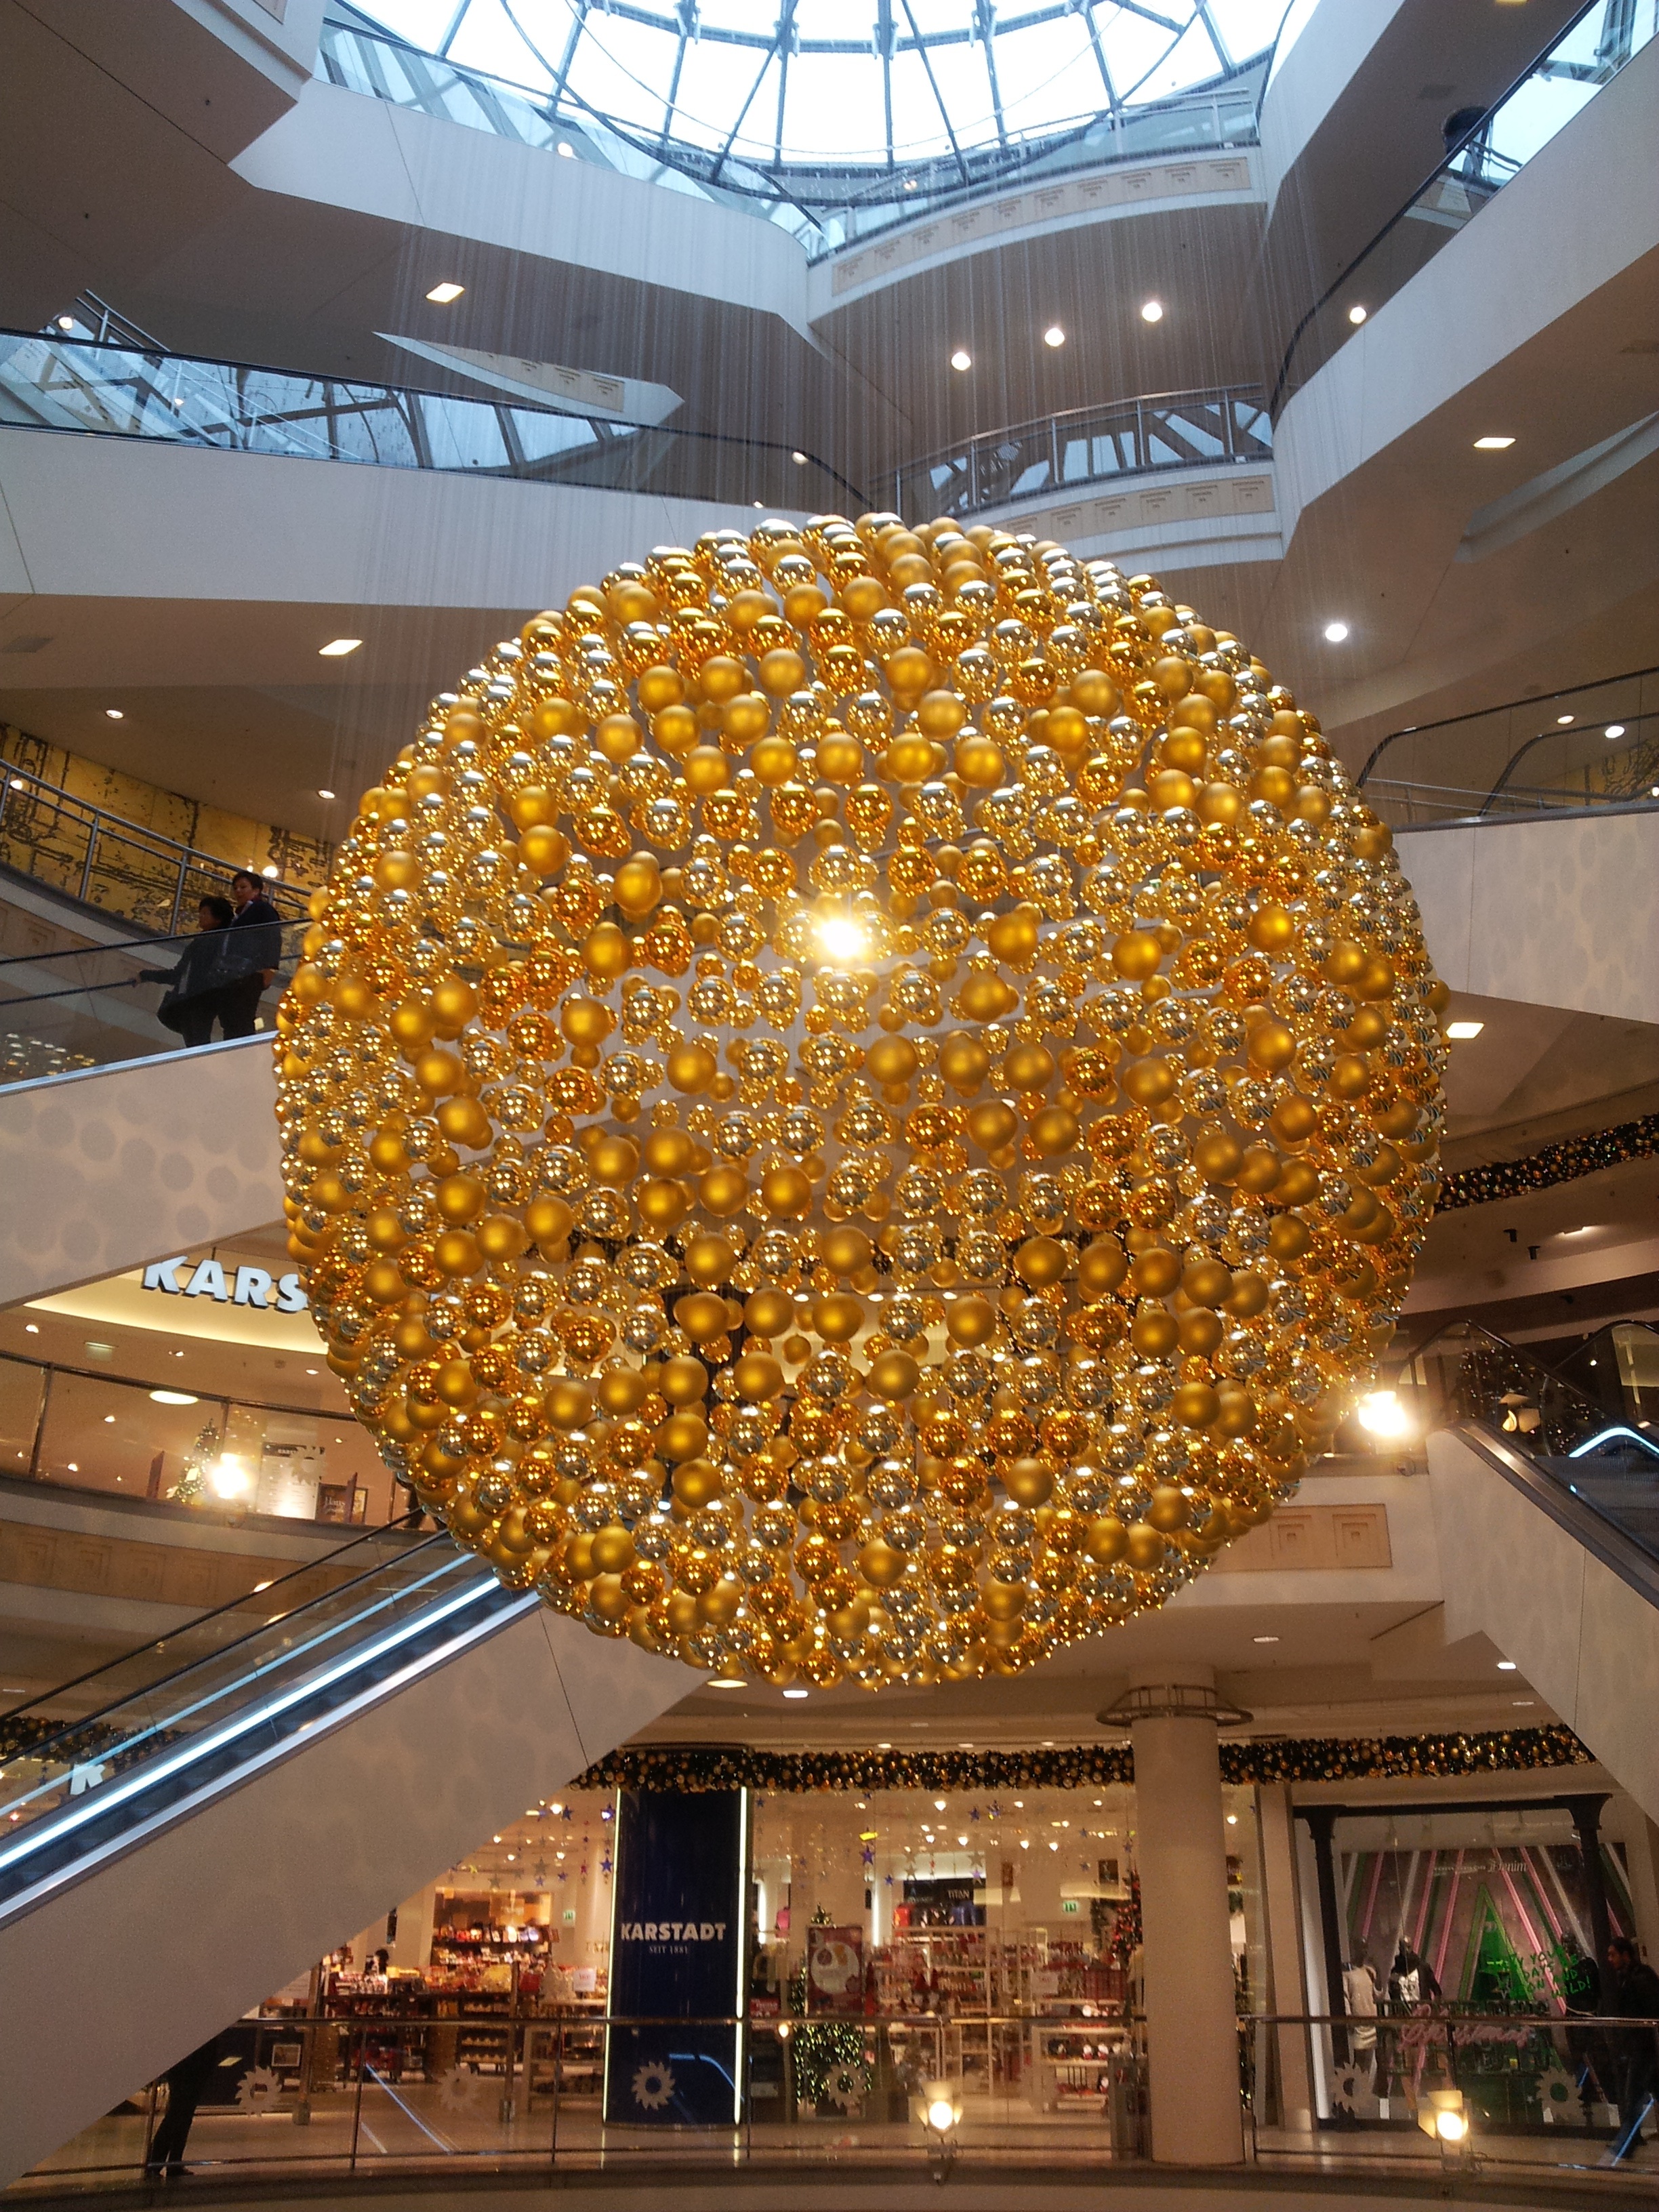
ceiling, lighting, germany, tourist attraction, dome, lobby, essen, christmas decorations, convention center, shopping mall